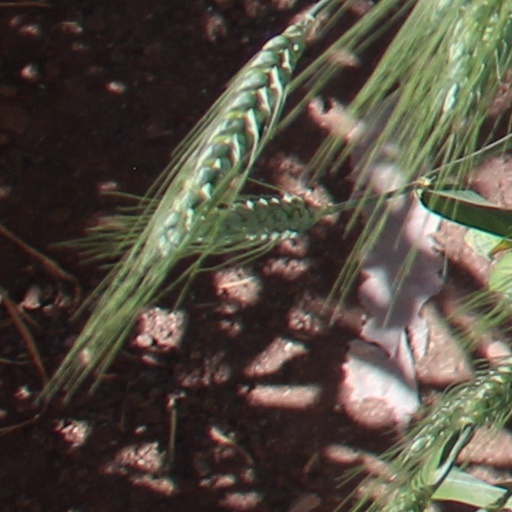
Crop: wheat